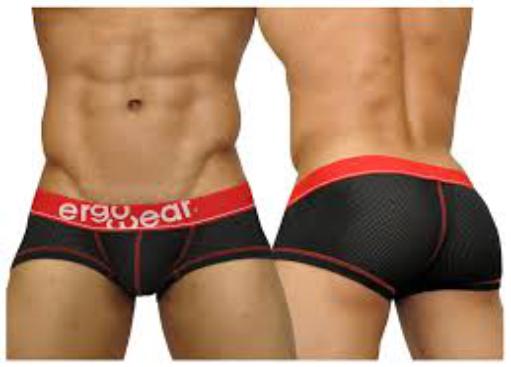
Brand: Ergowear
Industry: Clothes